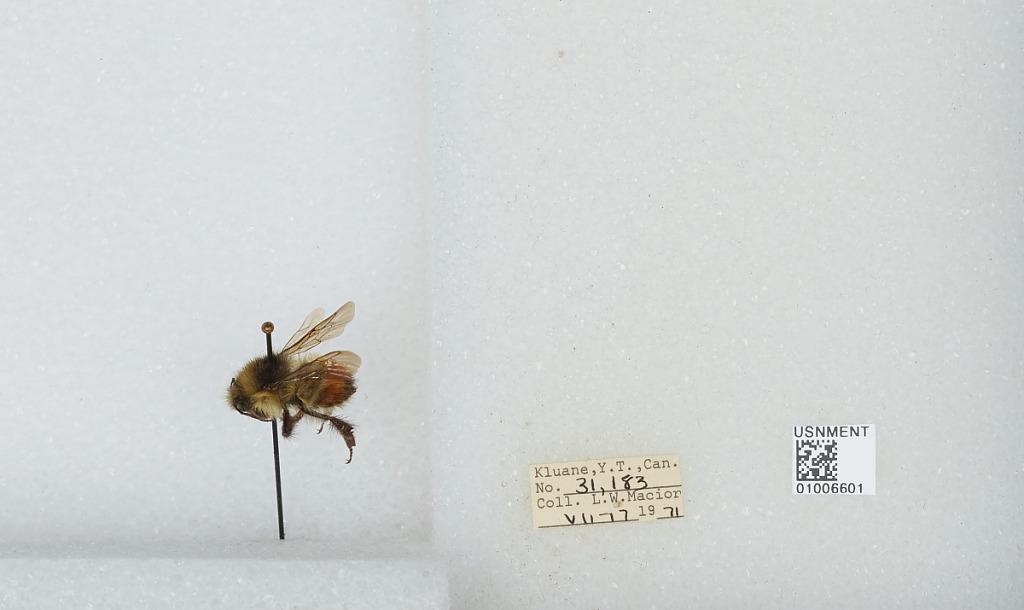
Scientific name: Bombus (Pyrobombus) flavifrons Cresson
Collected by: L. Macior
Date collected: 1971-7-17
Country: Canada
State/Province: Yukon Territory
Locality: Kluane
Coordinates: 60.75, -139.5